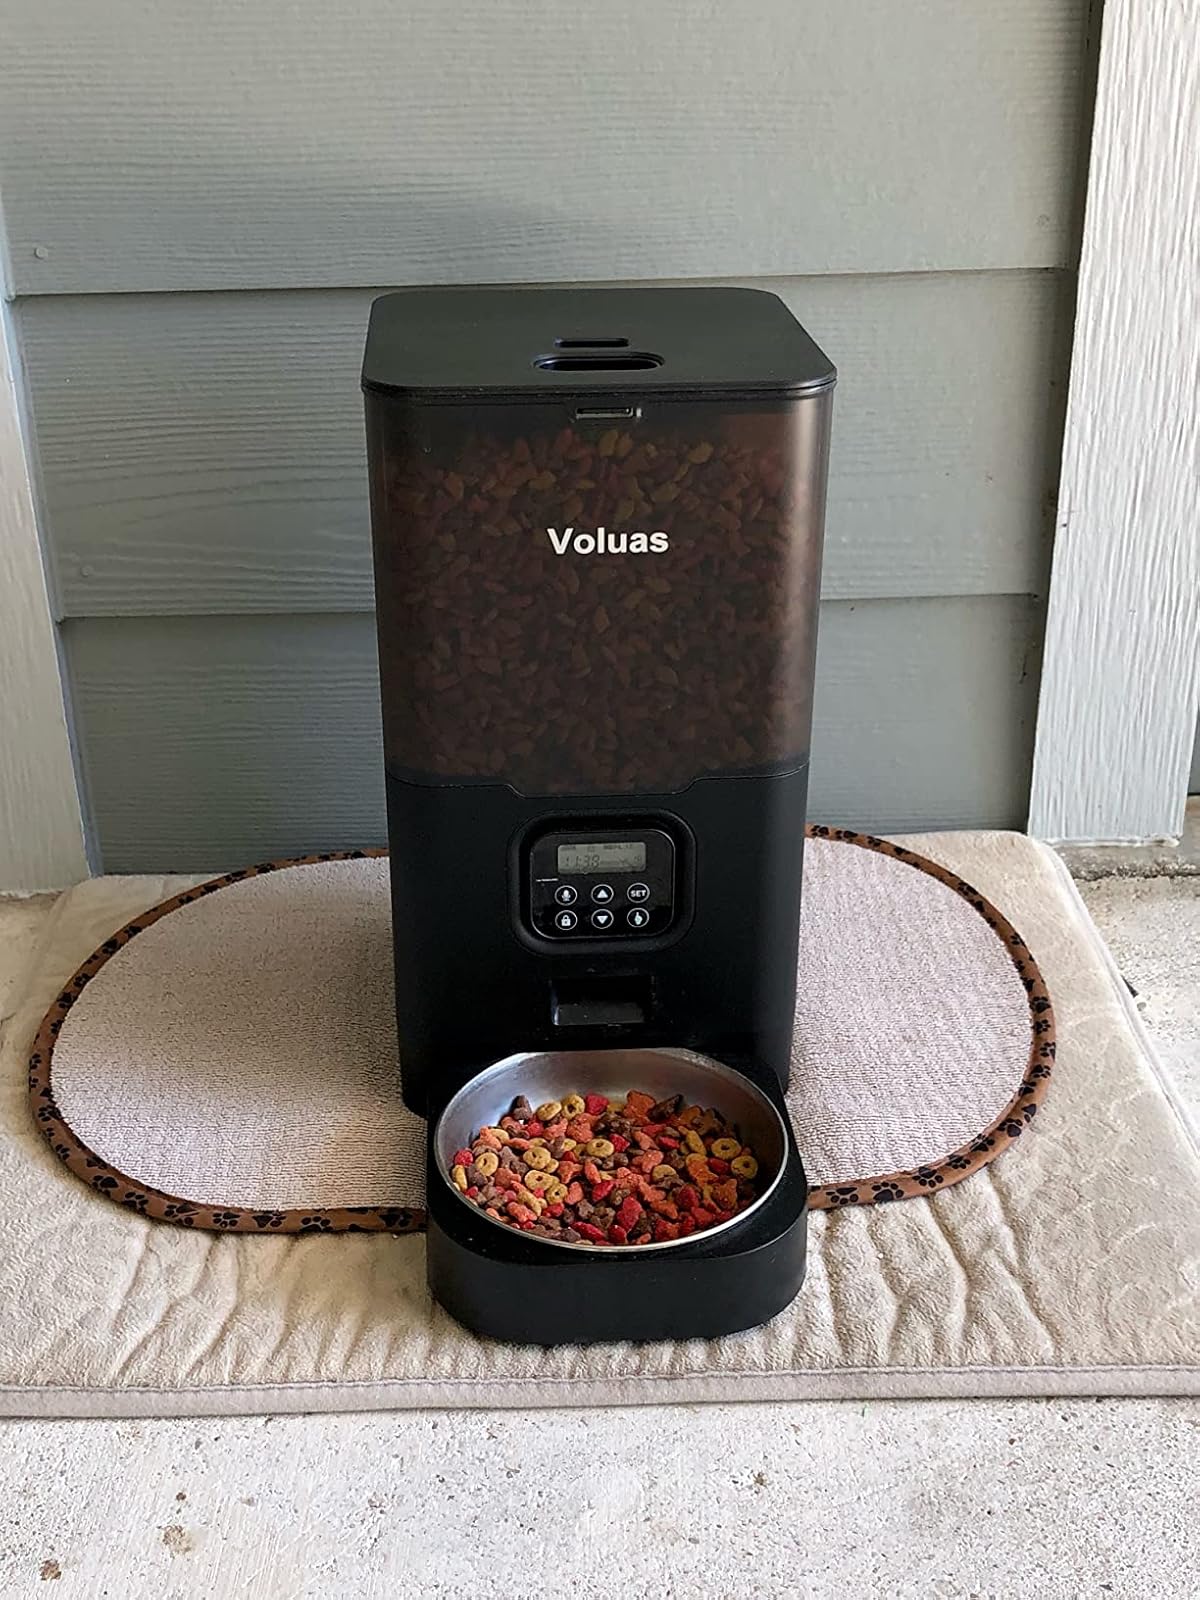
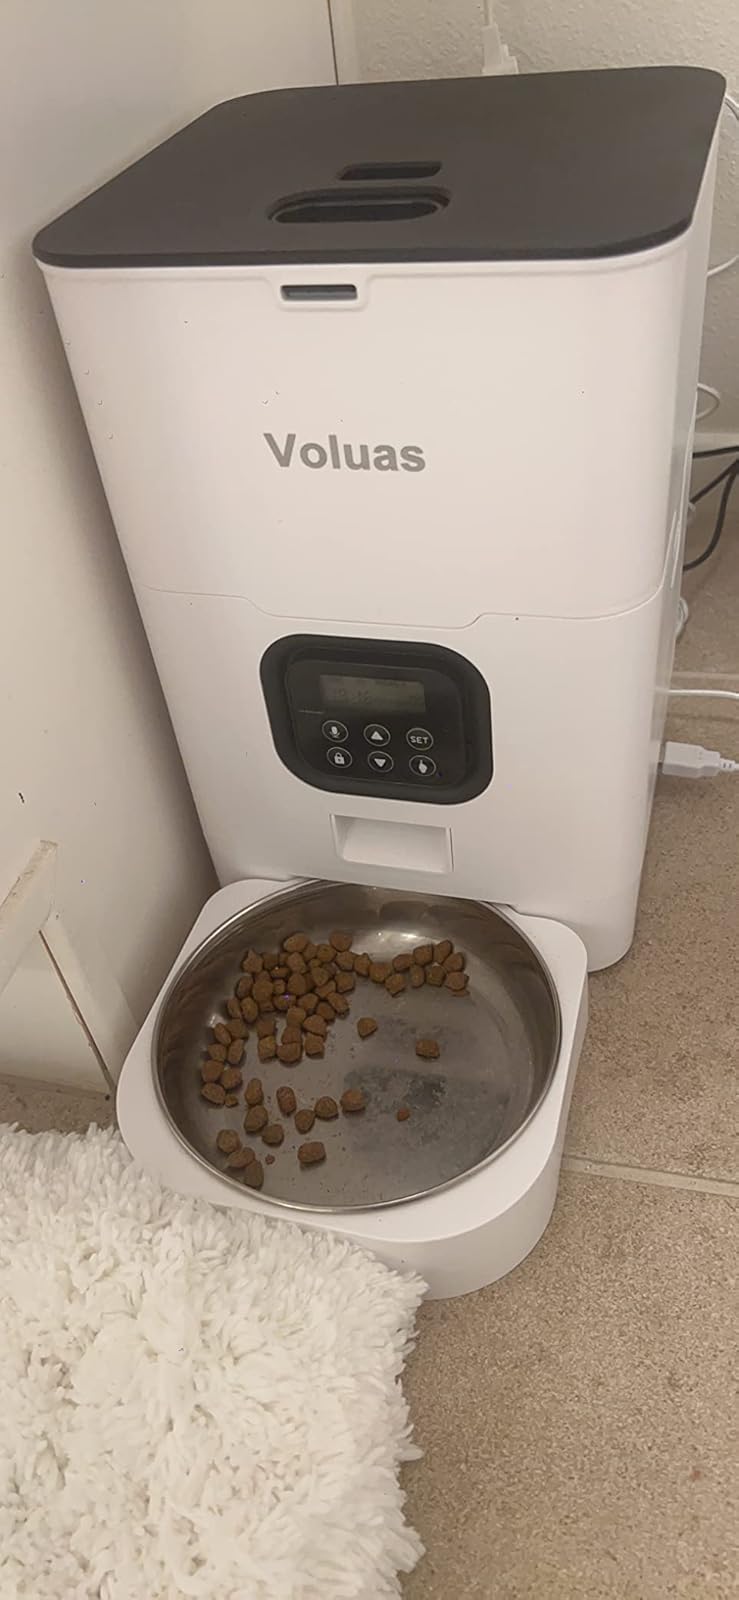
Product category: items_feeder
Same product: no